Taveuni

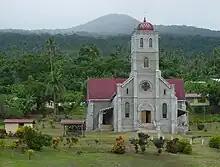
Wairiki Mission, 2003

The population is concentrated mostly on the more sheltered western side of the island. Taveuni has eight major villages. Halfway down the west coast is the administrative centre of Waiyevo. The largest urban area, however, comprises the twin villages of Somosomo and Naqara. As the traditional fiefdom of the Tui Cakau, one of Fiji's highest-ranked chiefs, Somosomo is regarded as the capital of the Tovata Confederacy, while Naqara, an Indo-Fijian settlement, is the island's commercial centre. The main hospital is located at Waiyevo while a number of nursing stations and health centres are located around the island. Other settlements include Bouma, Deleni, Gacaavulu, Kanacea, Korovou, Lavena, Matei, Naselesele, Navakawau, Salialevu, Soqulu, Vuna, Wairiki, and Welagi.